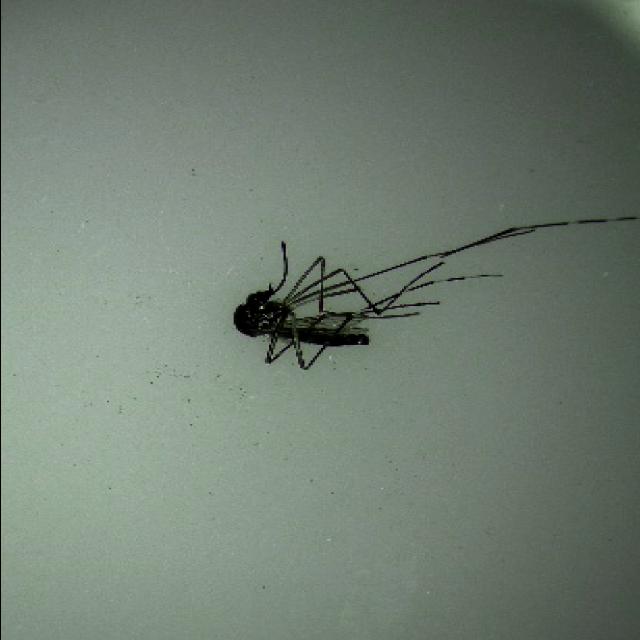
Species: aedes_albopictus